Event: Nepal Earthquake
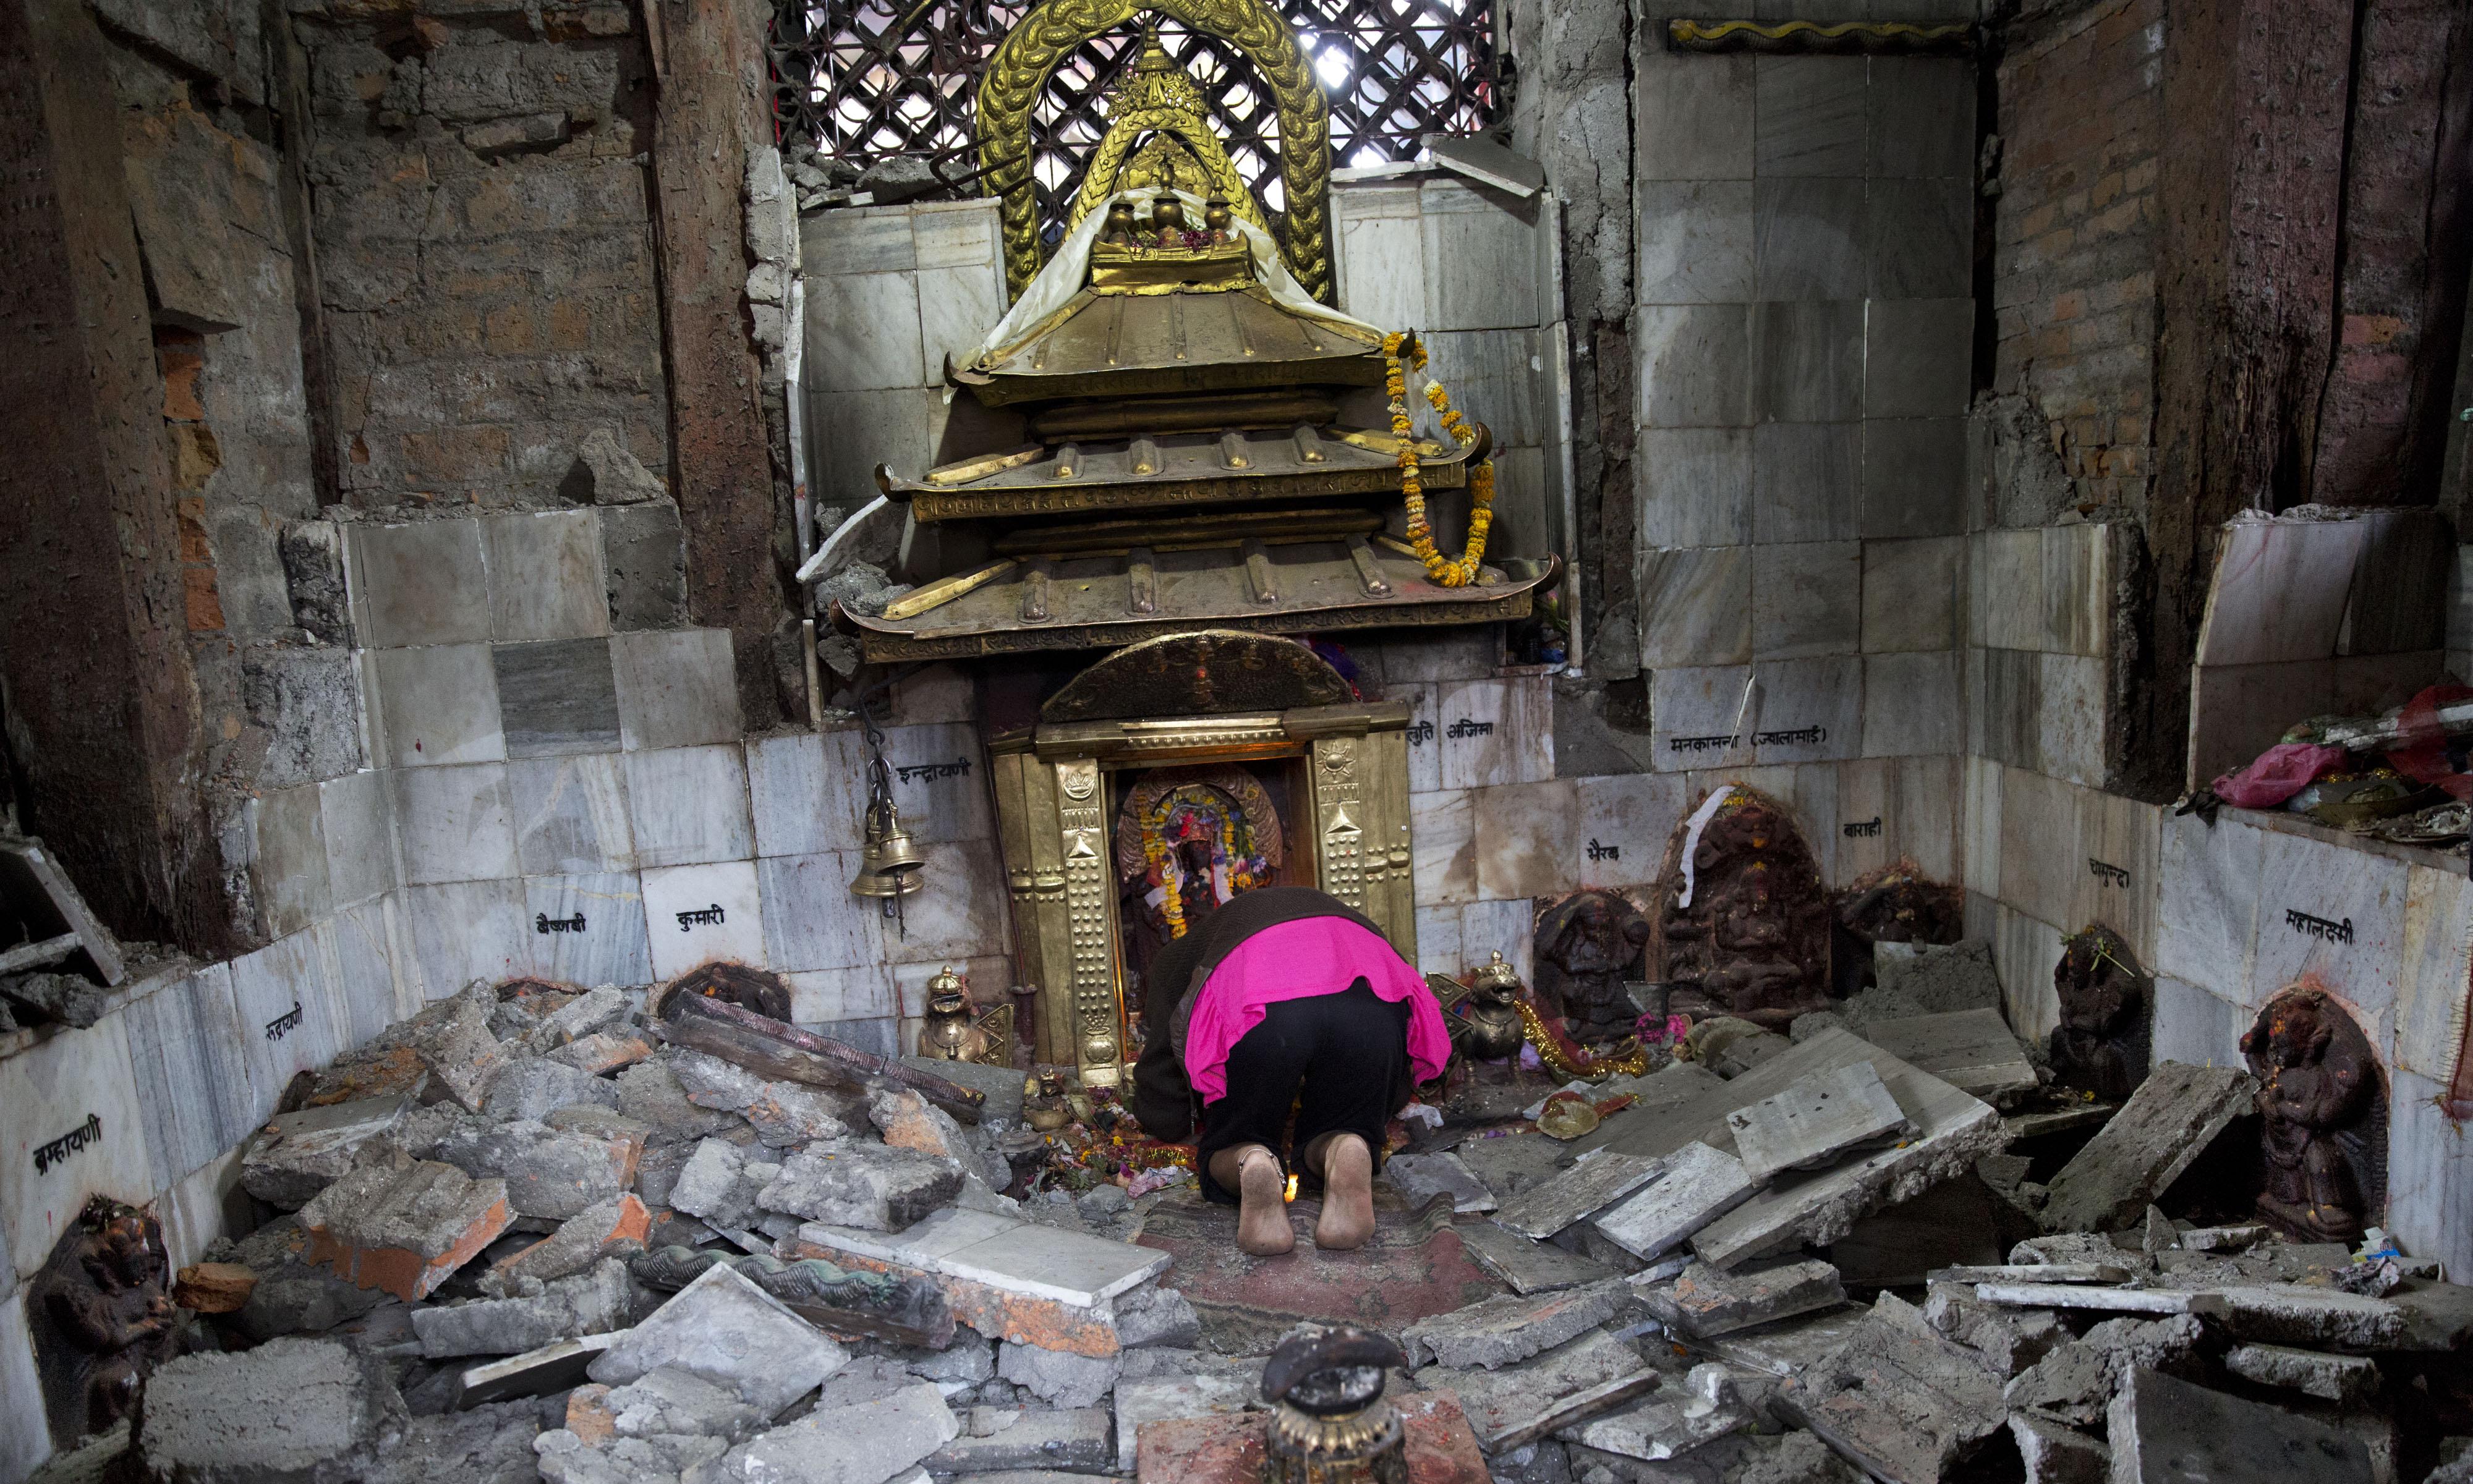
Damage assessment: damage